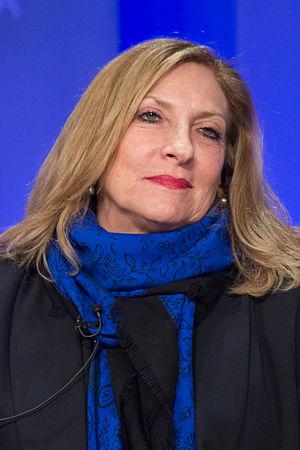
Lesli Linka Glatter a commencé en tant que danseuse et chorégraphe avant de devenir une réalisatrice.
Homeland est une série télévisée américaine en 96 épisodes d'environ 50 minutes créée par Howard Gordon et Alex Gansa, d'après la série télévisée israélienne, Hatufim, créée par Gideon Raff. Elle est diffusée simultanément depuis le 3 octobre 2011 sur Showtime aux États-Unis et sur Super Channel au Canada.